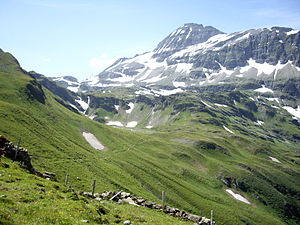
Felber Tauern / Galleri
Felber Tauern er et bjergpas i Østrig beliggende i 2.481 meters højde i Hohe Tauern i Alperne.